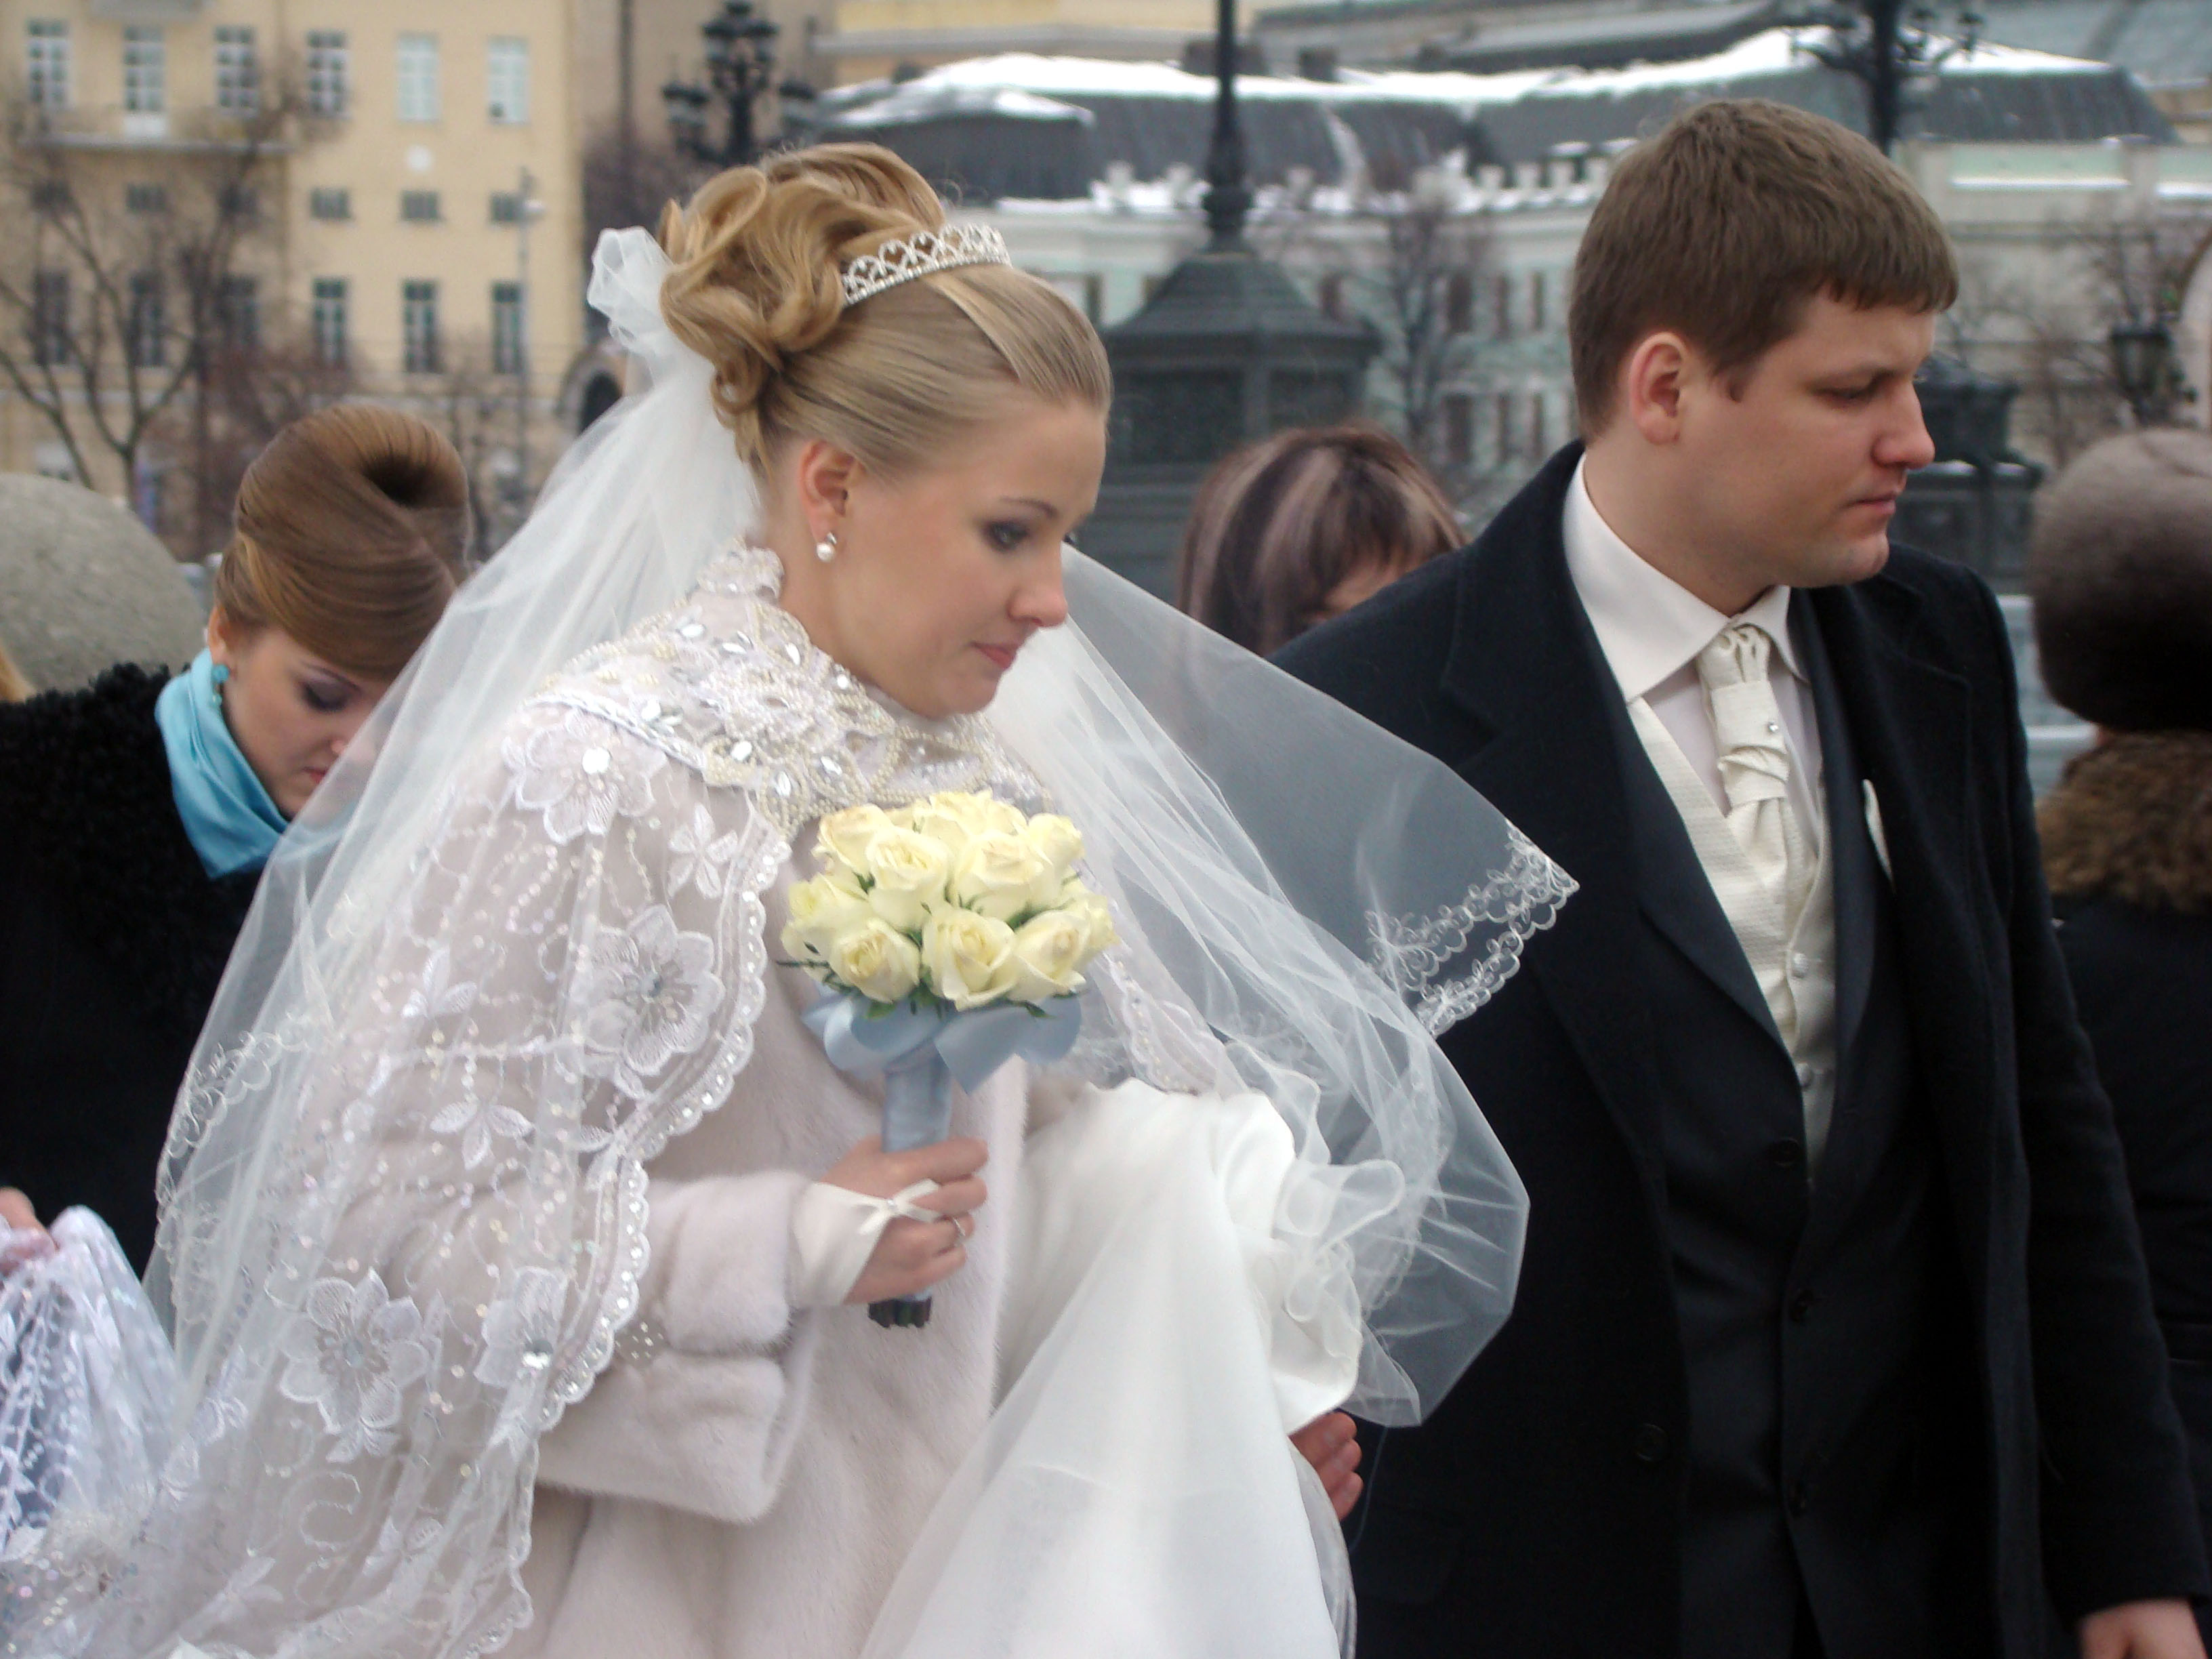
man, woman, wedding, bride, groom, marriage, ceremony, dress, sony, moscow, gown, veil, dsc, h9, dsch9, bridal clothing